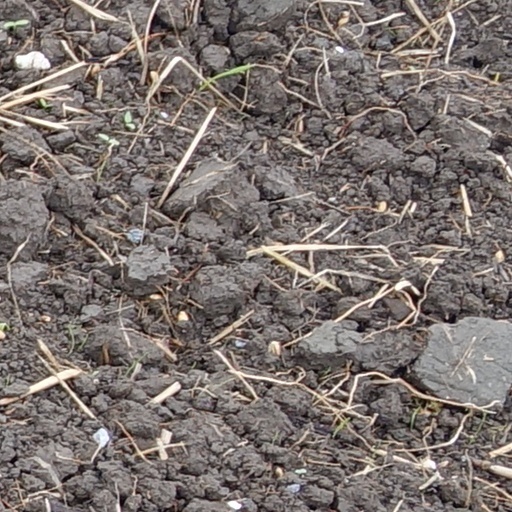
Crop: wheat